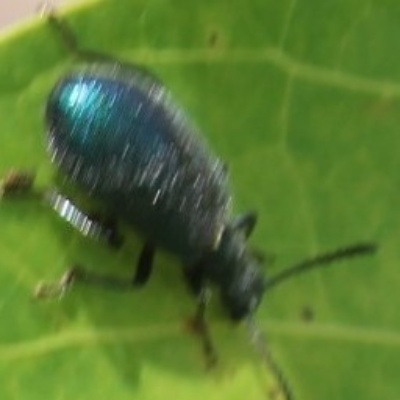
Crop: Maize
Condition: leaf beetle